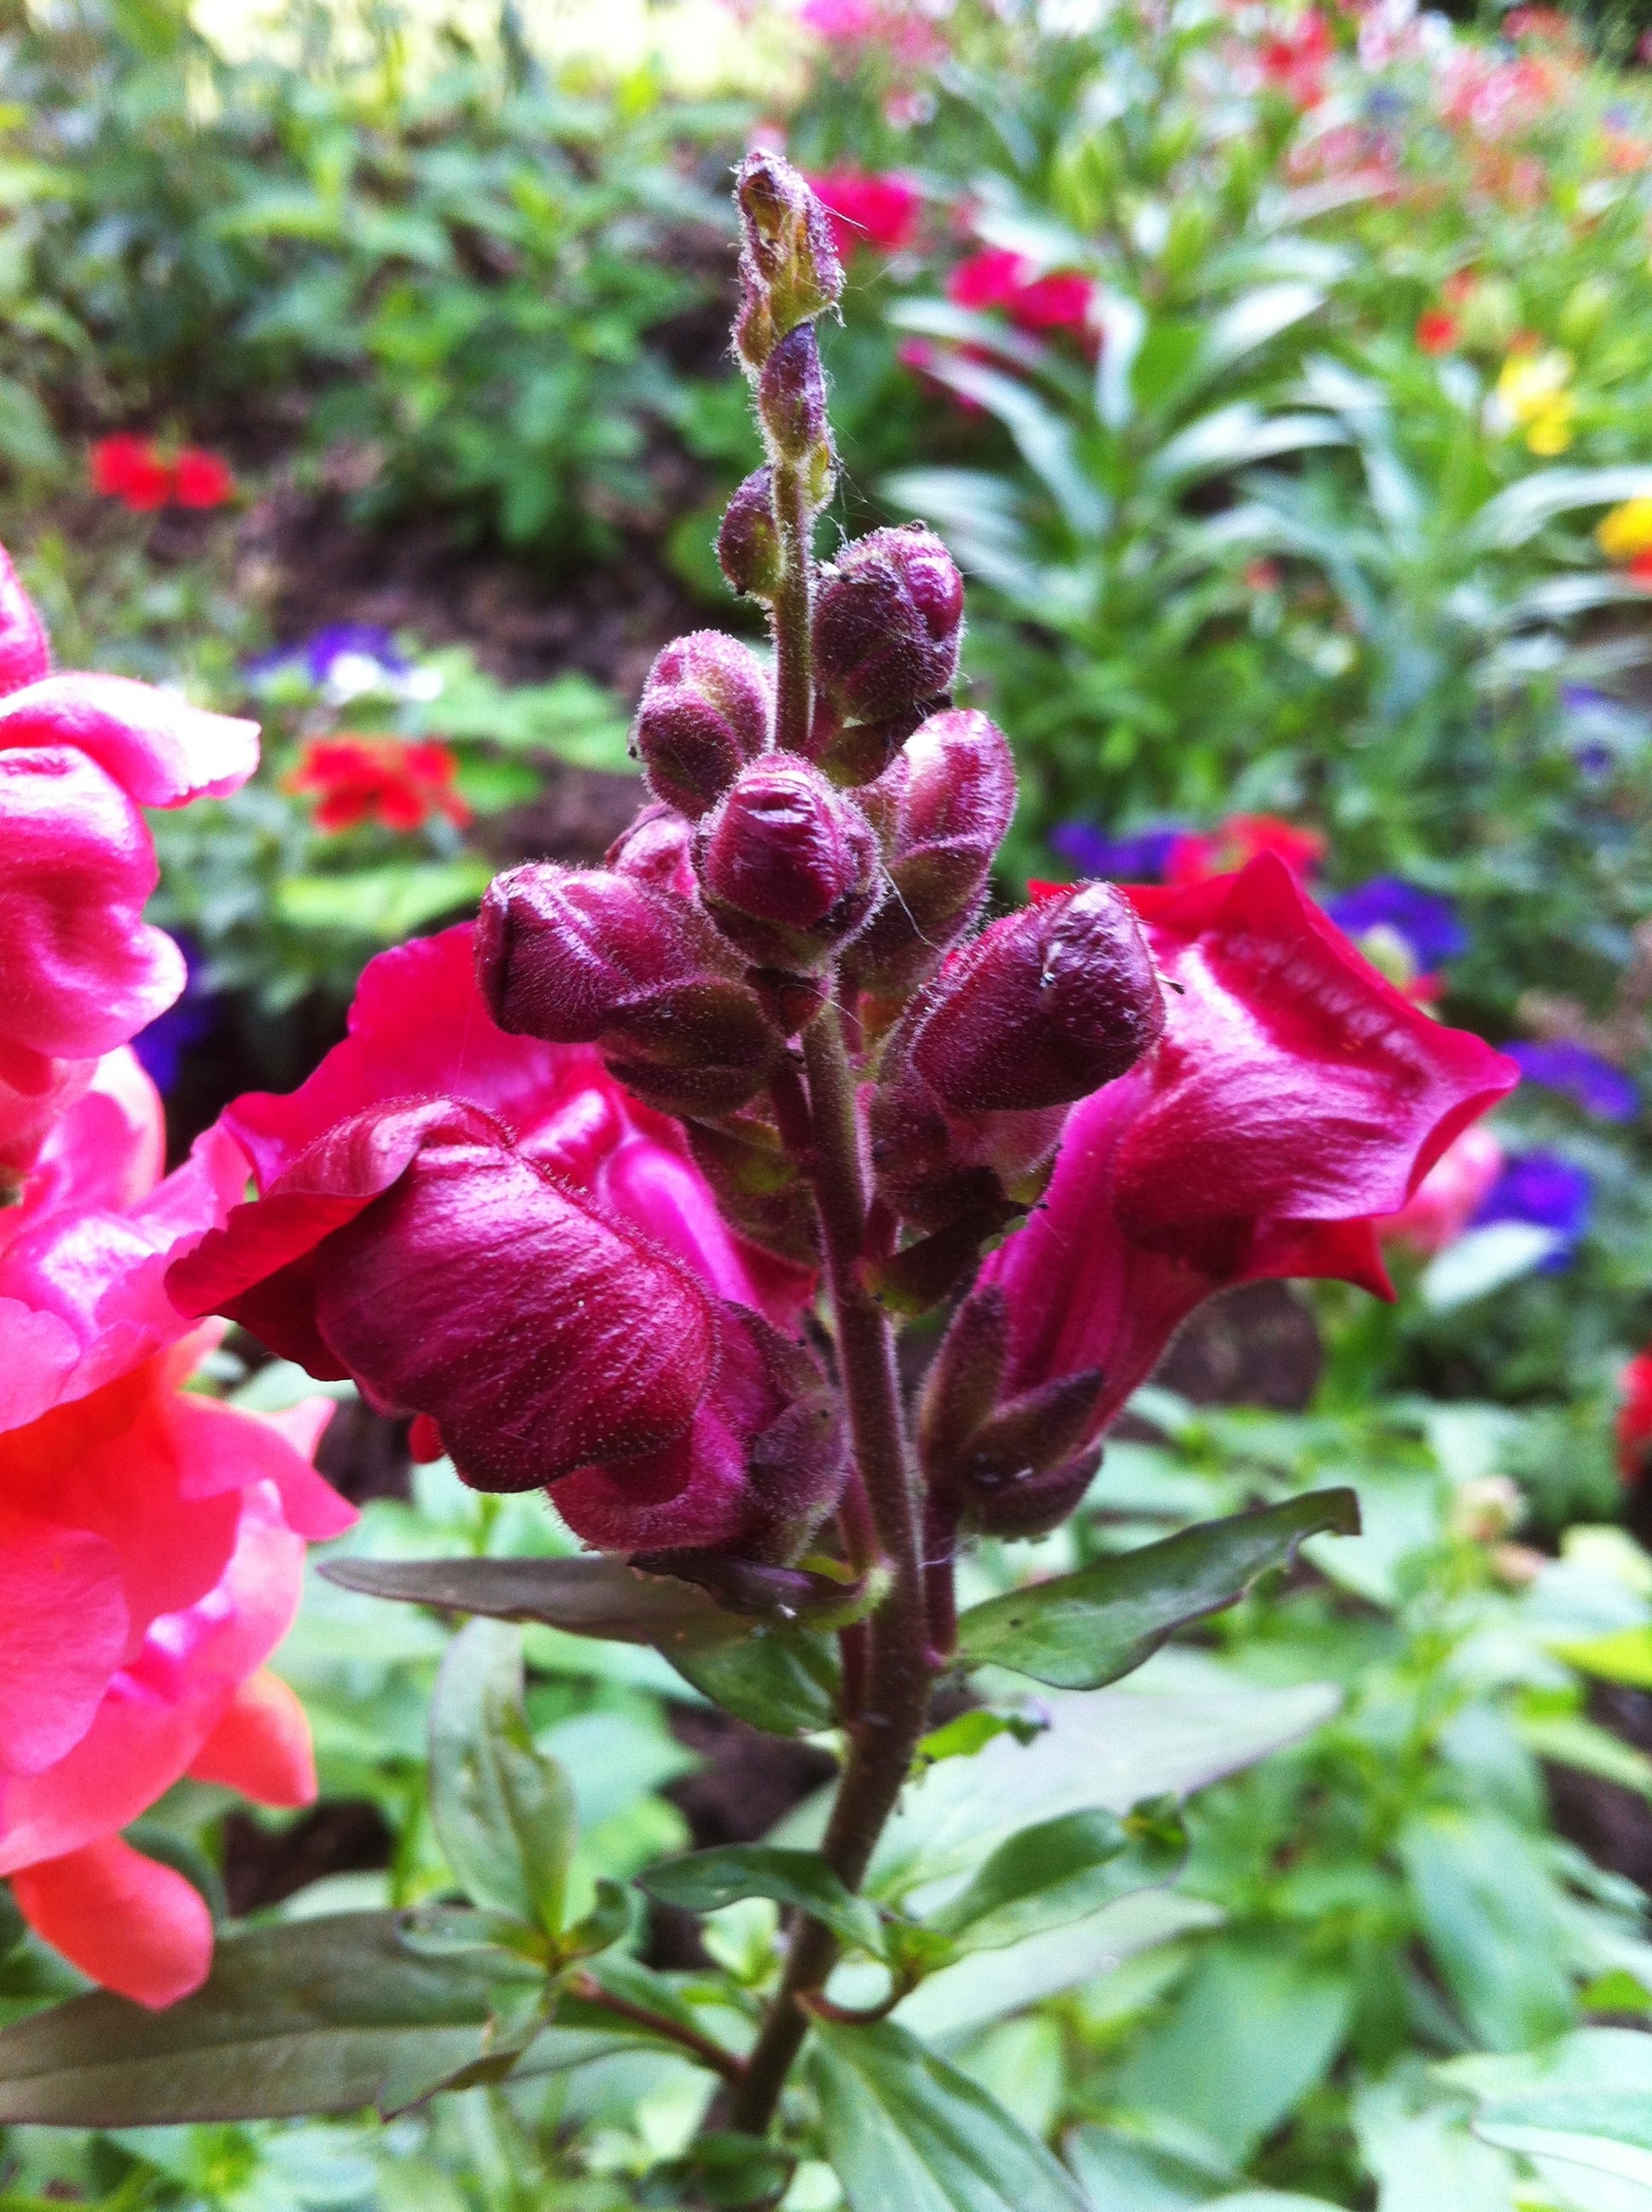
plant, flower, red, herb, botany, garden, flora, wildflower, shrub, snapdragon, digitalis, ornamental plant, loewenmaeulchen, flowering plant, antirrhinum, annual plant, land plant